Lev Loktev

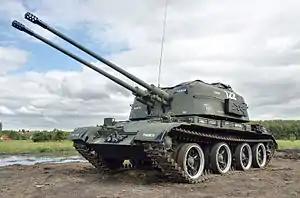
The ZSU-57-2. This self-propelled anti-aircraft gun (SPAAG) is still in service in a number of countries.

Loktev was transferred as a designer of the NKV to the Central Artillery Design Bureau (the TsAKB) as its Head of Department in July, 1943. The TsKAB was the successor to the NII-58, where its director was Vasily Grabin, after having re-based from Gorky Plant No.92 to Kaliningrad.